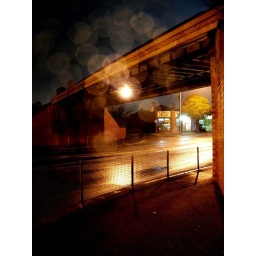
under the train bridge